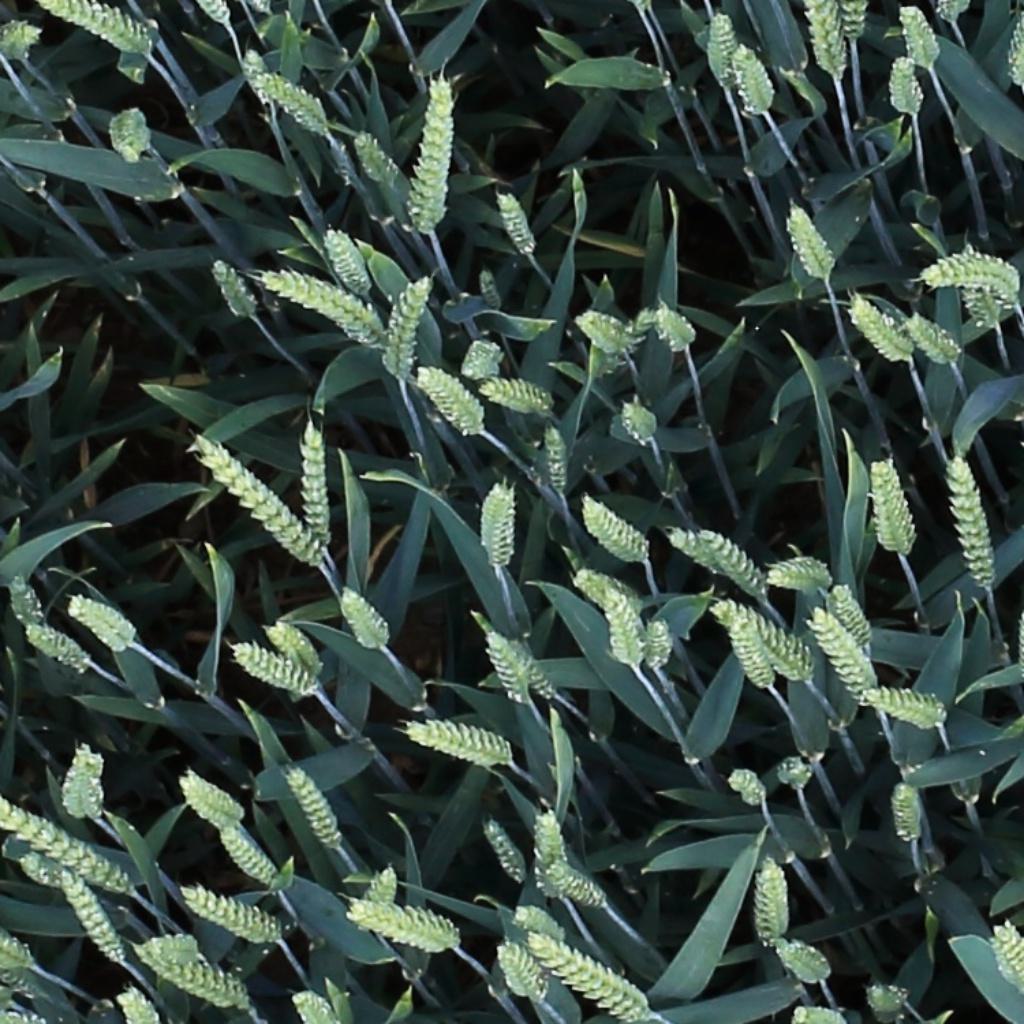
Country: Switzerland
Location: Usask
Wheat development stage: Filling